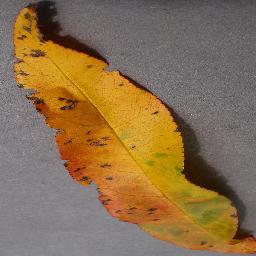
Label: Peach___Bacterial_spot